Sussex County, New Jersey

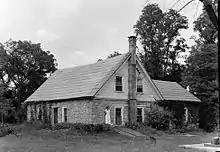
The Westbrook-Bell House in Sandyston Township is the oldest house still-standing in Sussex County, built by Dutch settler Johannes Westbrook in the early 18th century.

As early as 1690, Dutch and French Huguenot colonists from towns along the Hudson River Valley in New York began permanently settling in the Upper Delaware Valley (known as the "Minisink"). The route these Dutch settlers had taken was the path of an old Indian trail and became the route of the Old Mine Road and stretches of present-date U.S. Route 209. These Dutch settlers penetrated the Minisink Valley and settled as far south as the Delaware Water Gap, by 1731 this valley had been incorporated as Walpack Precinct. Throughout the 18th century, immigrants from the Rheinland Palatinate in Germany and Switzerland fled religious wars and poverty to arrive in Philadelphia and New York City. Several German families began leaving Philadelphia to settle along river valleys in Northwestern New Jersey and Pennsylvania's Lehigh Valley in the 1720s, spreading north into Sussex County in the 1740s and 1750s as additional German emigrants arrived. Also during this time, Scottish settlers from Elizabethtown and Perth Amboy, and English settlers from these cities, Long Island, Connecticut and Massachusetts, came to New Jersey and moved up the tributaries of the Passaic and Raritan rivers, settling in the eastern sections of present-day Sussex and Warren counties.